St Mary's Church, Bridgwater

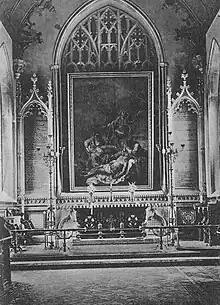
Altarpiece in 1860

The church has a traditional but complex, cruciform plan, orientated east-west. The building consists of a sanctuary of two and a half bays, a choir of two bays with north and south chapels, an aisled nave of five bays, transepts with parallel porches, and a low west tower. North of the chancel is a vestry dated to 1902, replacing the octagonal structure constructed in 1854. According to the Church of England, the church has a floor area of , which makes it a 'very large' sized building; the 6th-largest parish church in the county.